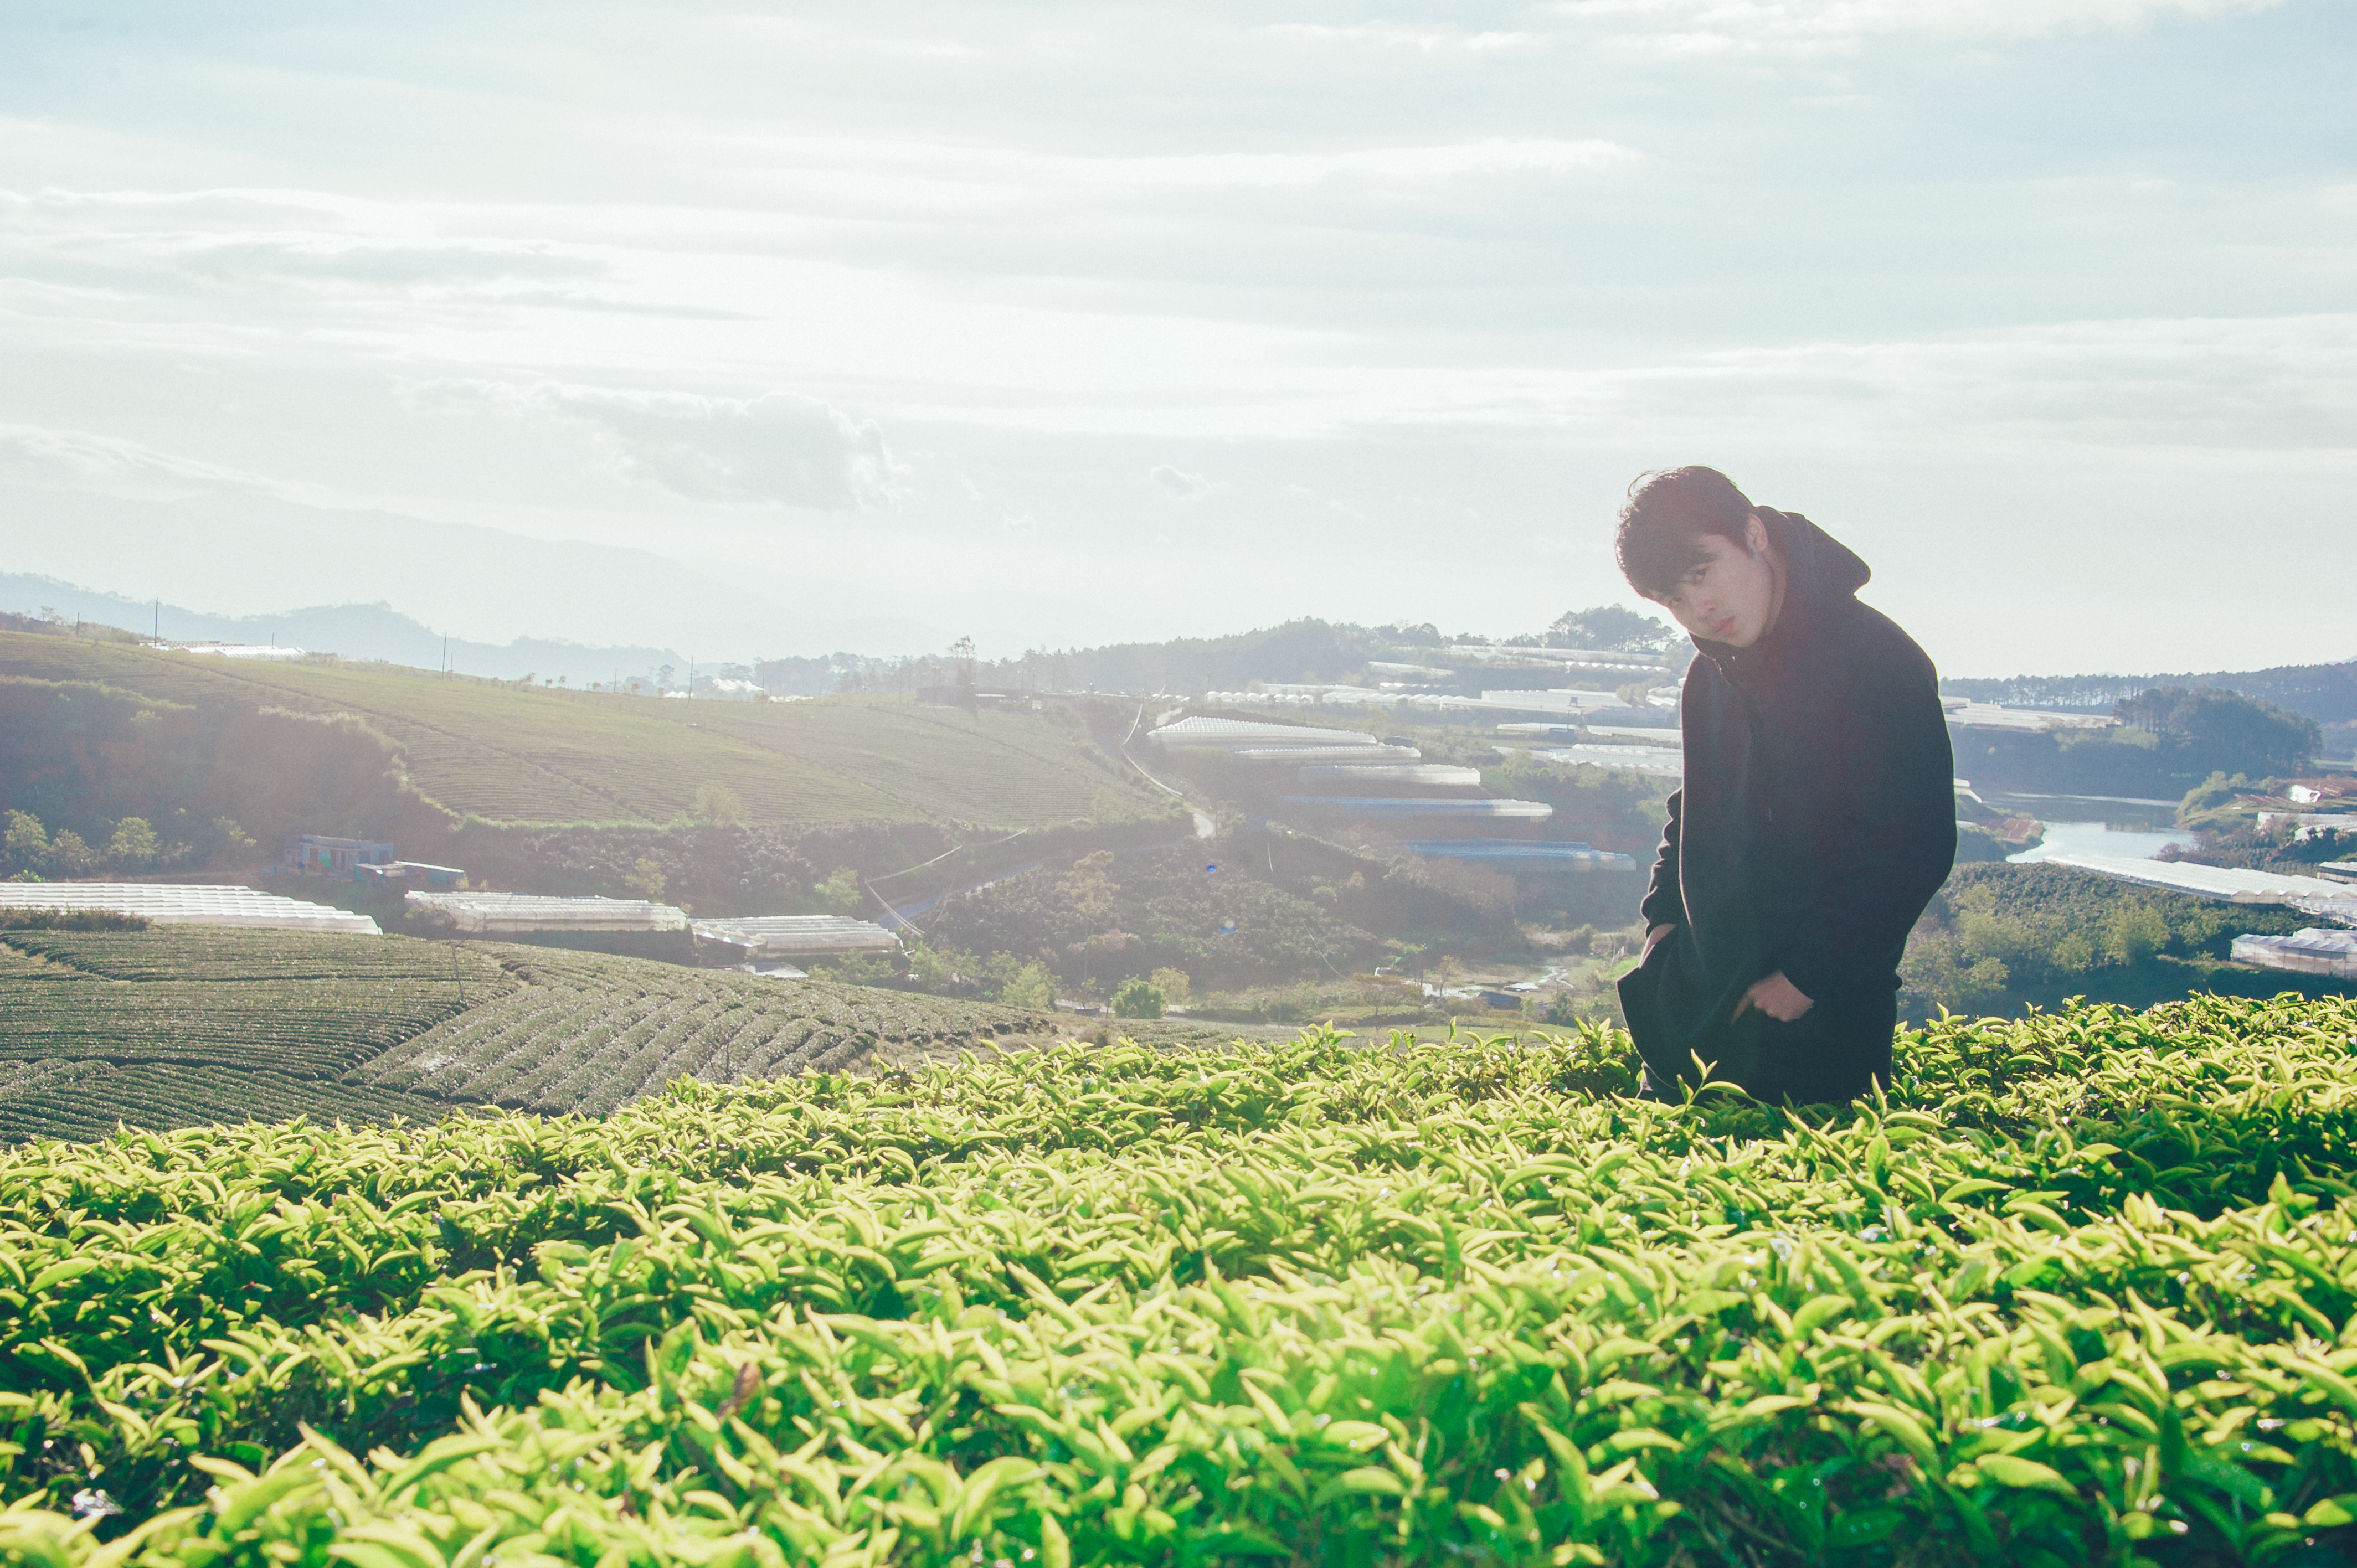
nature, plant, tree, leaf, landscape, green, sunlight, agriculture, field, sky, mountainous landforms, crop, hill, grassland, grass, rural area, farm, mountain, hill station, plantation